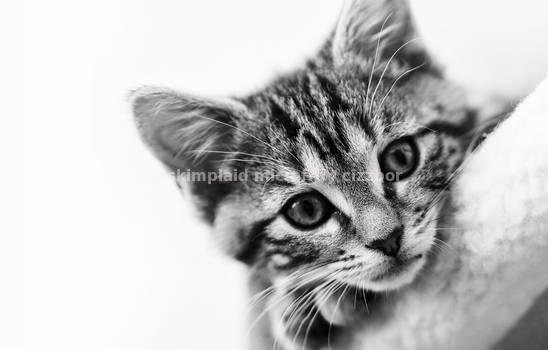
Label: Watermark